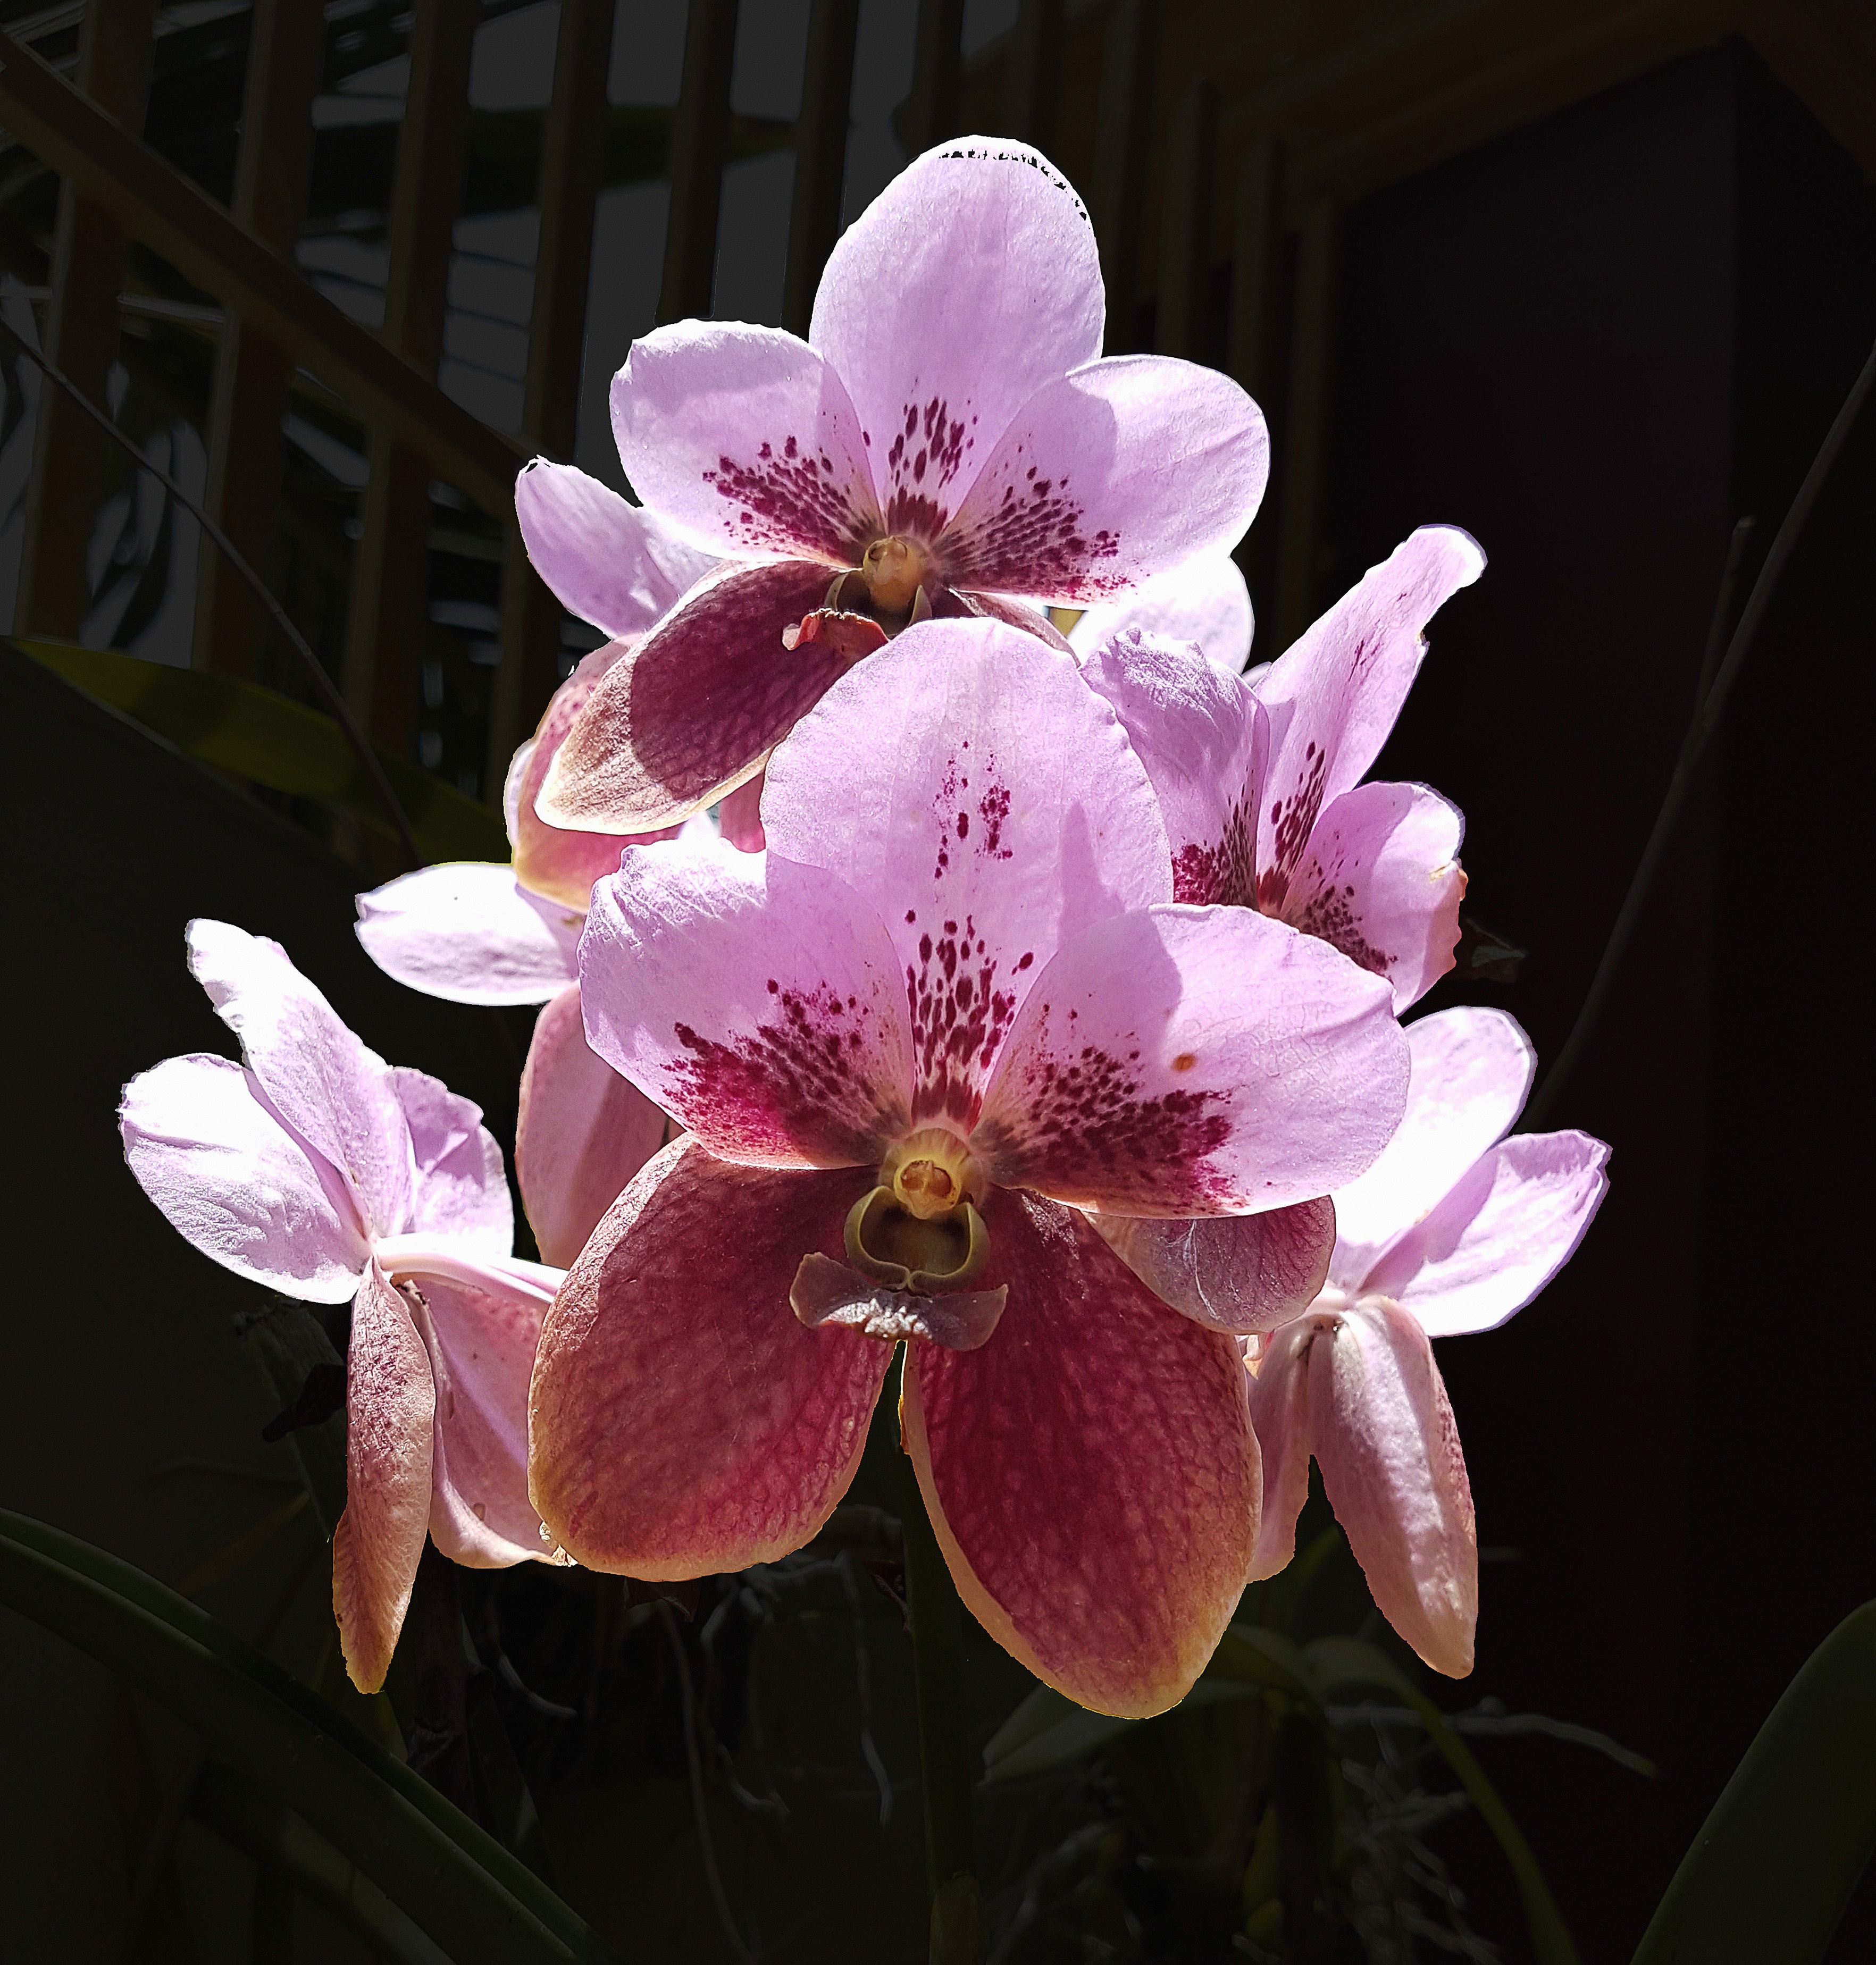
nature, blossom, plant, photography, flower, purple, petal, floral, bouquet, decoration, color, natural, botany, pink, flora, close up, purple flowers, violet, lilac, lily, valentine, floristry, macro photography, flowering plant, land plant